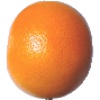
Label: Grapefruit Pink 1